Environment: real
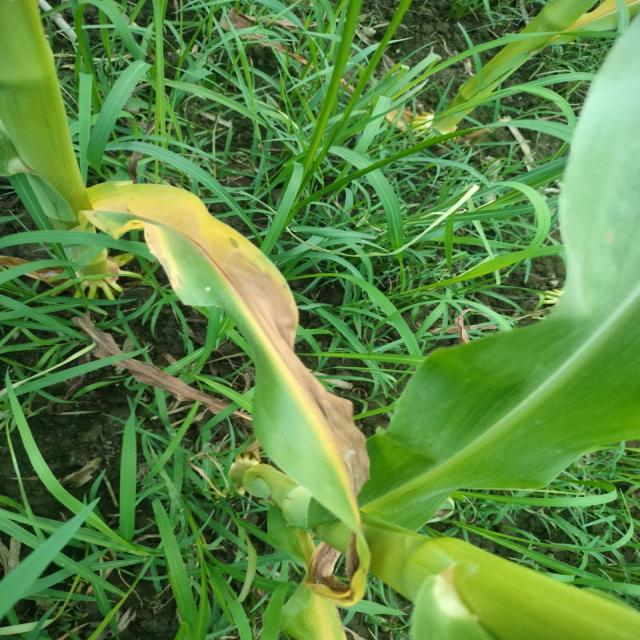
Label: potassium_deficiency